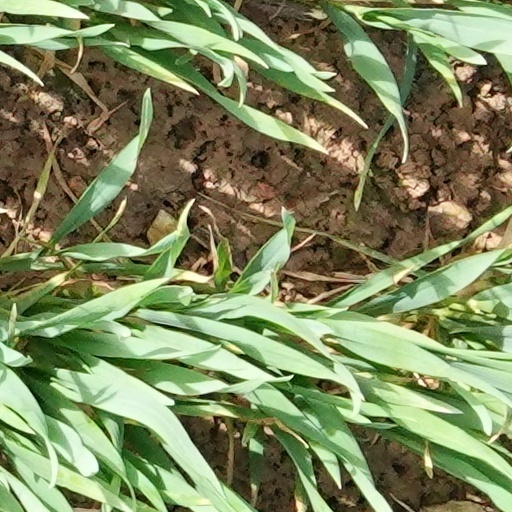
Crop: wheat